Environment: real
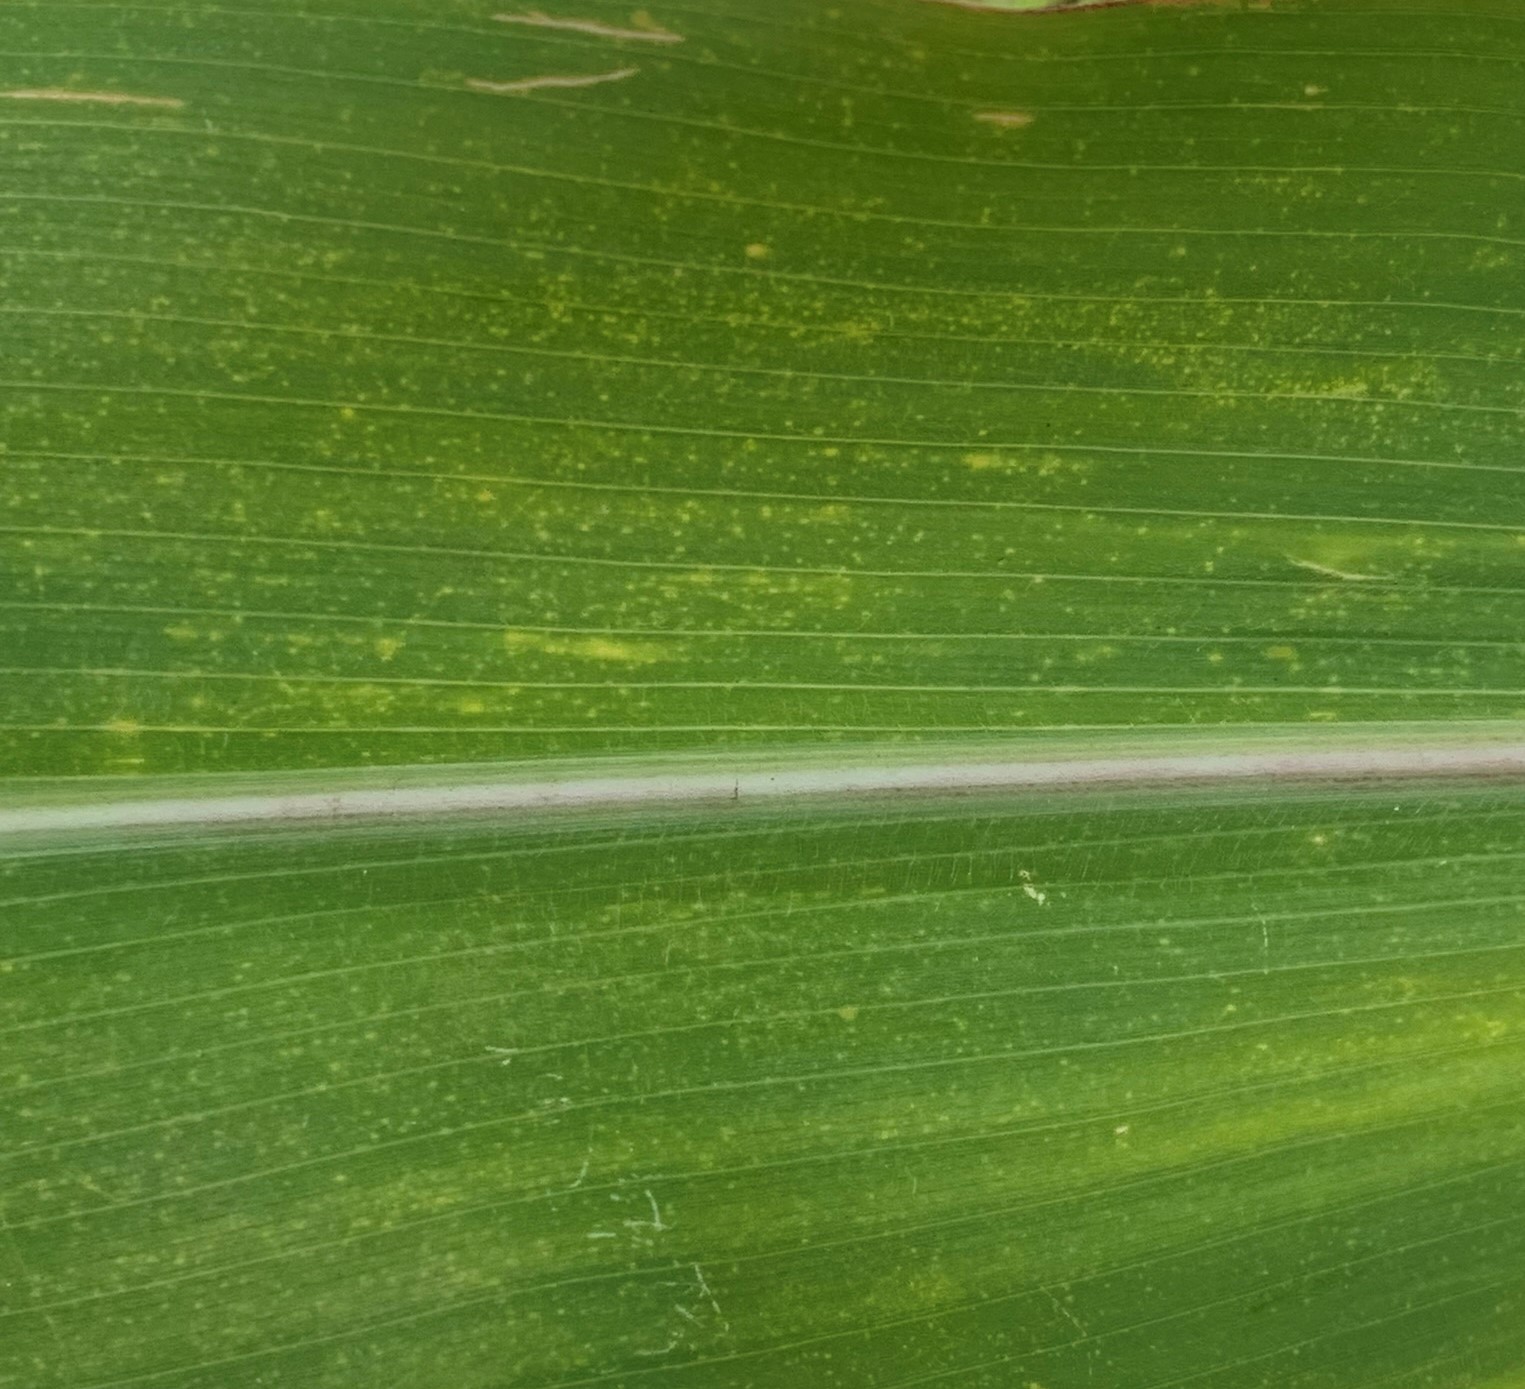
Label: lethal_necrosis